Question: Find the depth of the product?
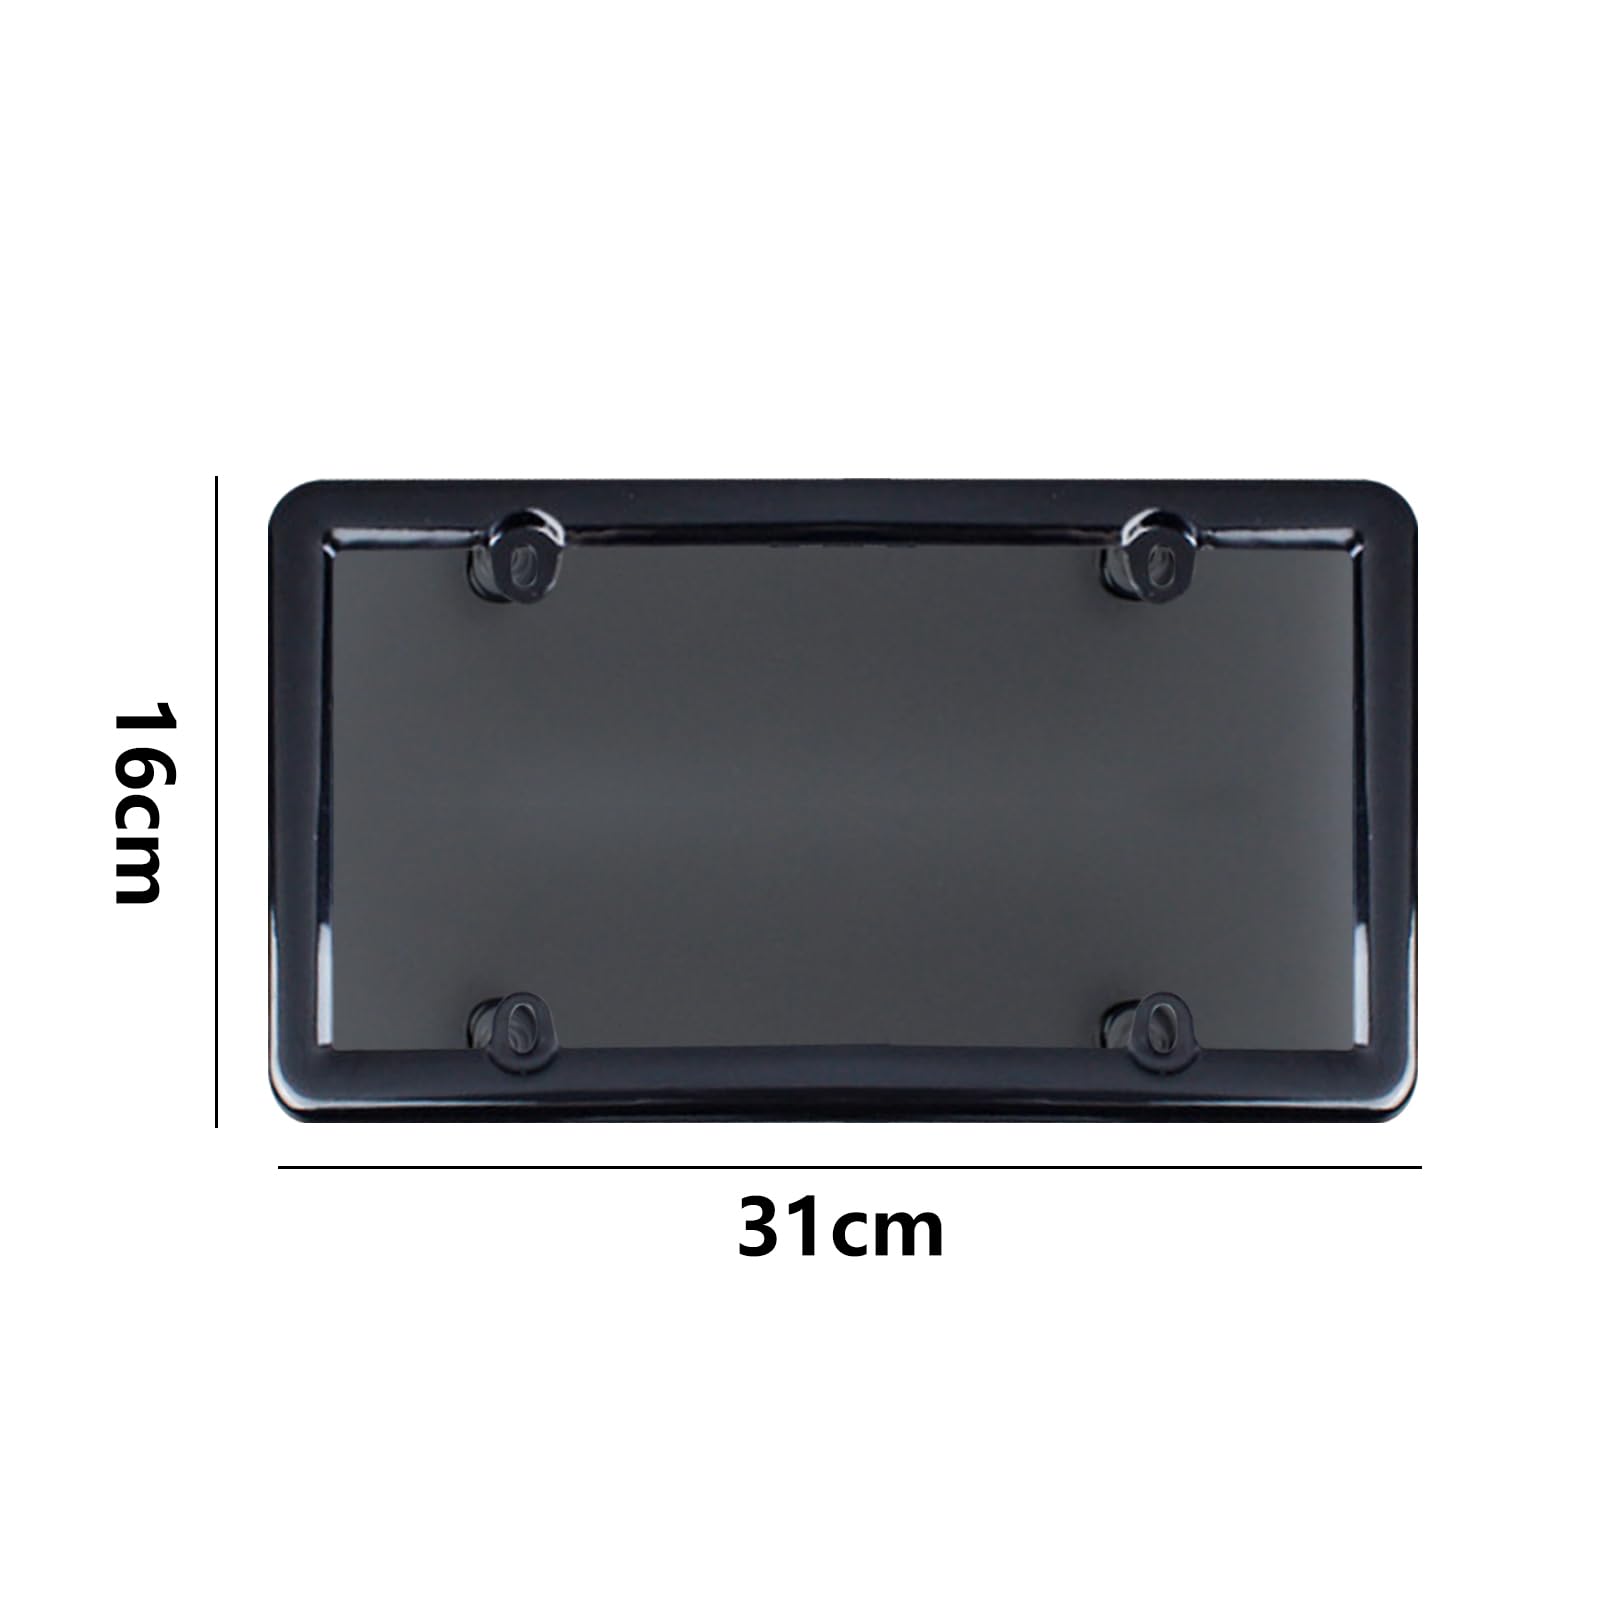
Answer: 16.0 centimetre